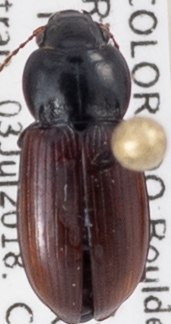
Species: Amara alpina
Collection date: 2018-07-03
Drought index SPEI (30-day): -0.82
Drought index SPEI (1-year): -0.692
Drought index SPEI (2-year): -0.1